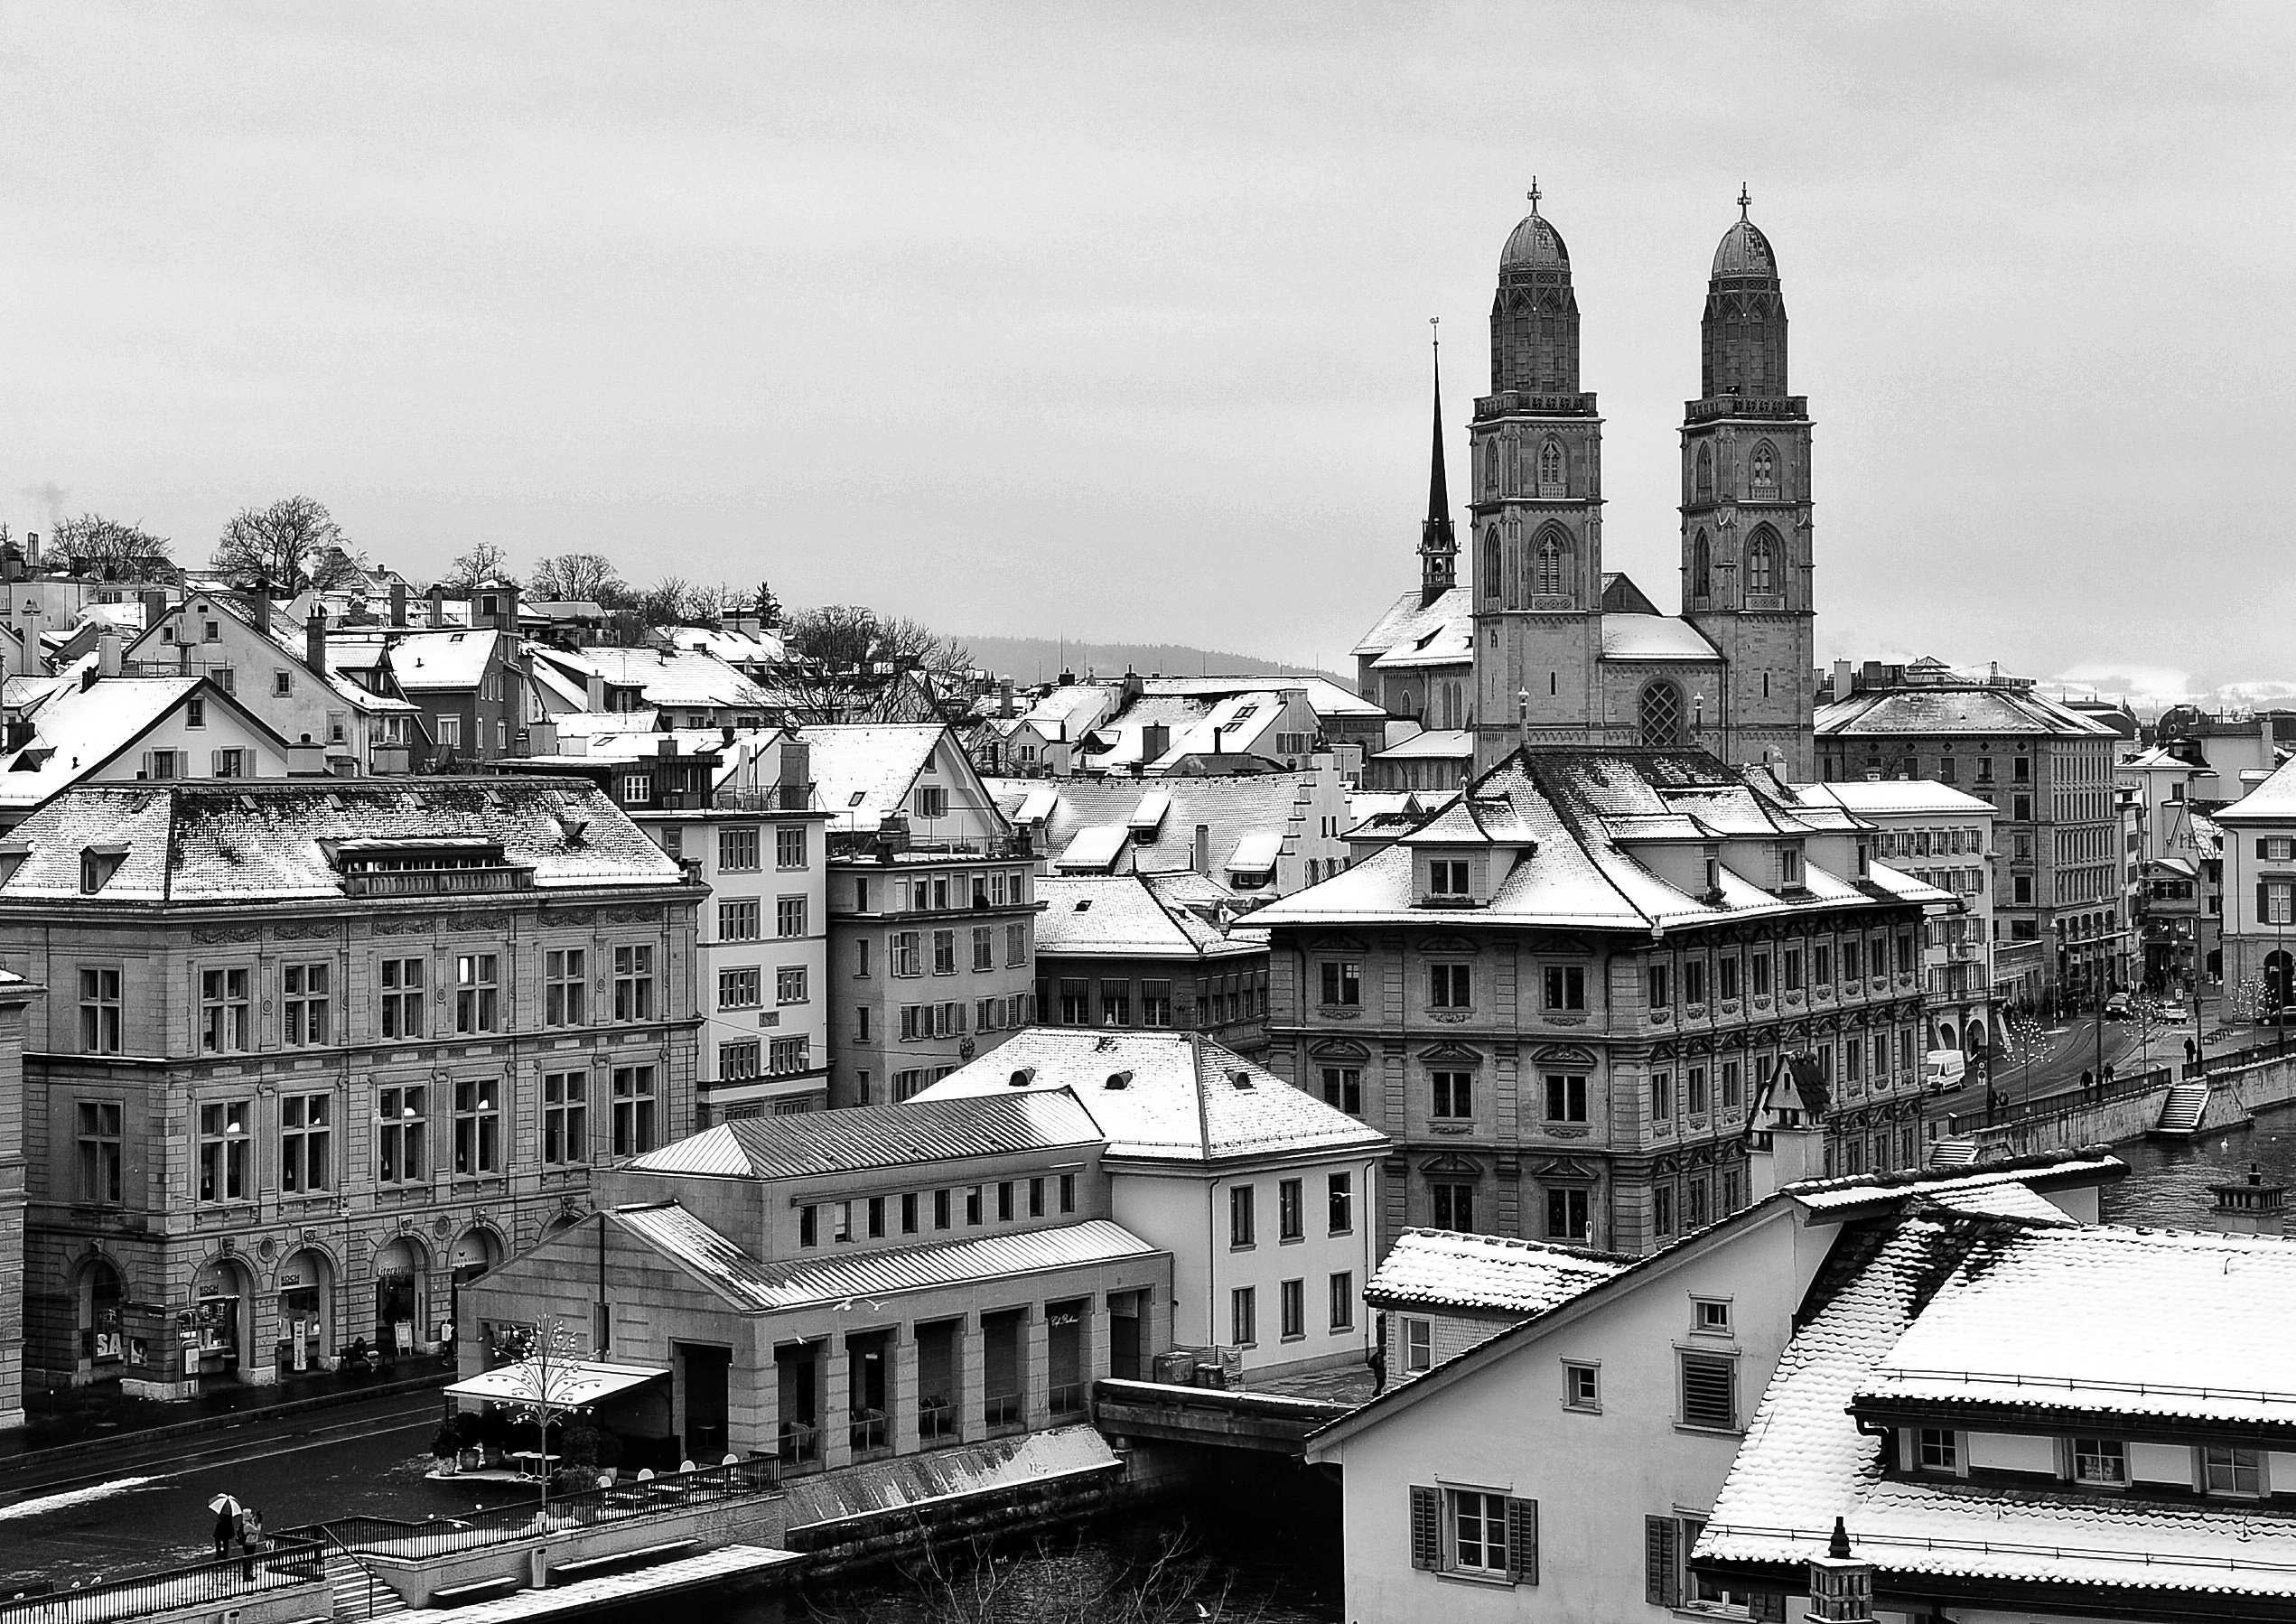
snow, winter, black and white, street, photography, house, town, city, urban, cityscape, nikon, monochrome, flickr, bw, 2016, swiss, ch, schweiz, switzerland, zurich, history, blancoynegro, schwarzundweiss, schnee, architektur, metropolis, thomas8047, iamnikon, d300s, blackandwithe, stadtansichten, 175528, neighbourhood, geb ude, z rigrafien, stadtz rich, grossm nster, zuri, urban area, monochrome photography, residential area, human settlement